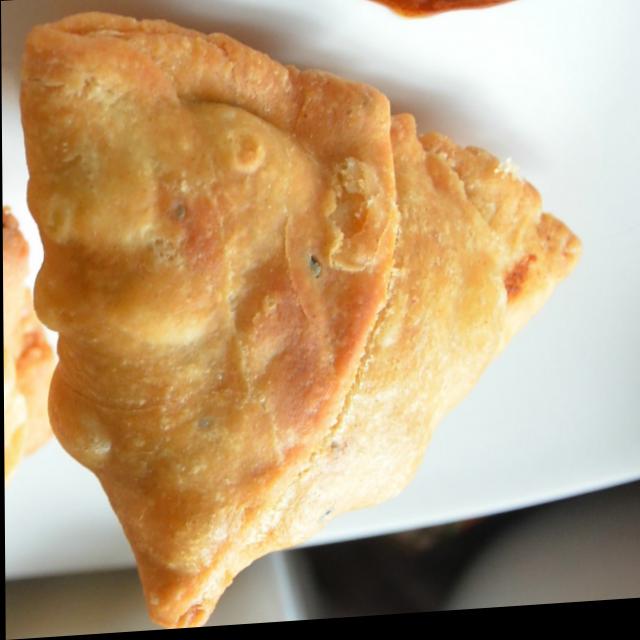
Dish: samosa